Baudignan

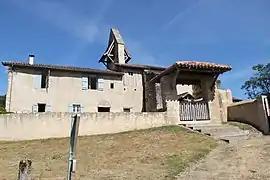
The church of Baudignan

Baudignan is a commune in the Landes department in Nouvelle-Aquitaine in southwestern France.